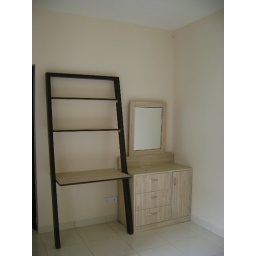
Study table and dresser in bedroom 3